Battle of Ramillies

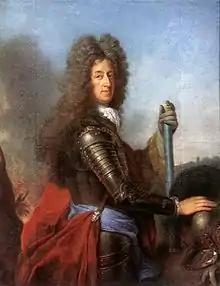
"Maximilian II Emanuel, Elector of Bavaria", (1662–1726) by Joseph Vivien

Following the successes in Italy and along the Rhine, LouisXIV was now hopeful of similar results in Flanders. Far from standing on the defensive thereforeand unbeknown to MarlboroughLouisXIV was persistently goading his marshal into action. "[Villeroi] began to imagine," wrote St Simon, "that the King doubted his courage, and resolved to stake all at once in an effort to vindicate himself." Accordingly, on 18 May, Villeroi set off from Leuven at the head of 70 battalions, 132 squadrons and 62 cannoncomprising an overall force of some 60,000 troopsand crossed the river Dyle to seek battle with the enemy. Spurred on by his growing confidence in his ability to out-general his opponent, and by Versailles’ determination to avenge Blenheim, Villeroi and his generals anticipated success.